St James, Guernsey

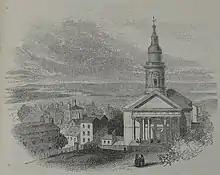
St James assembly hall, c. 1860

St James (formerly known as St James-the-Less) is a former church in Saint Peter Port, Guernsey. After falling out of use, it was converted in 1985 and is now used as a concert and assembly hall. It stands on College Street, roughly opposite Elizabeth College.